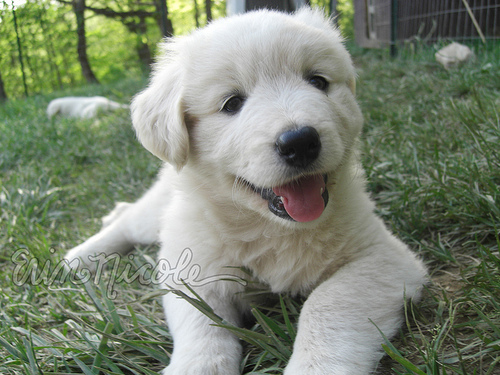
Breed: samoyed